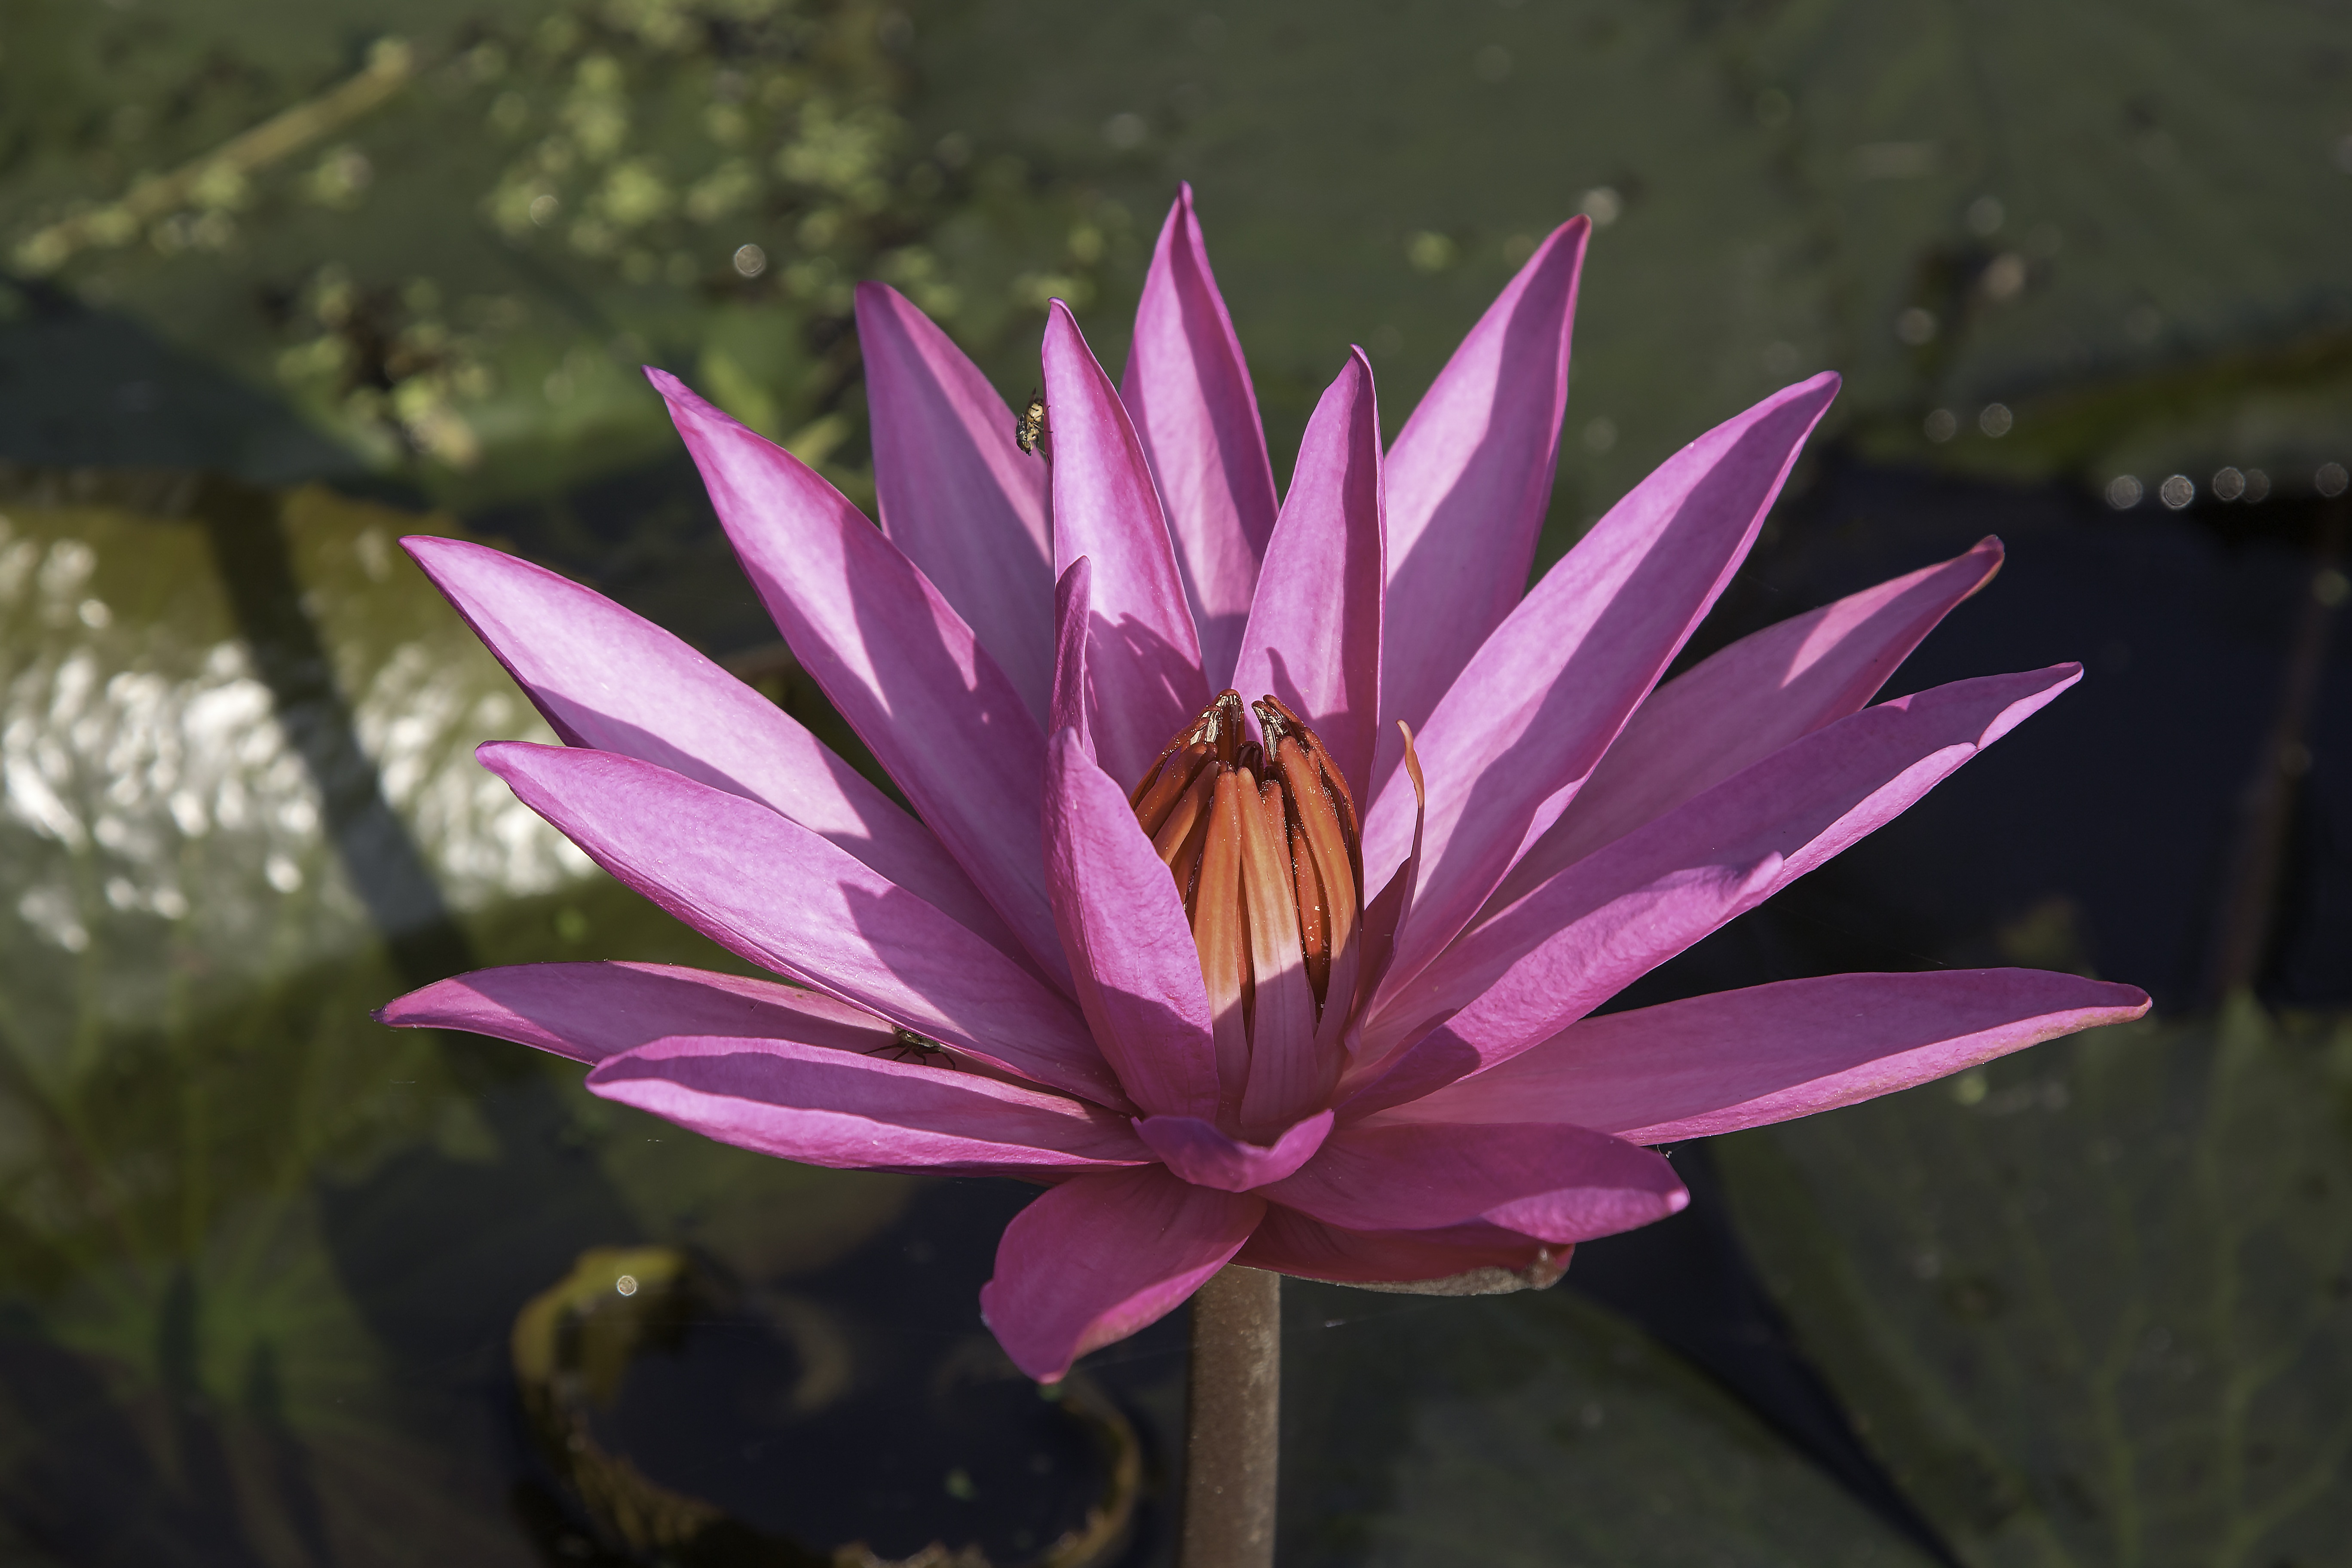
landscape, sea, water, nature, blossom, plant, boat, leaf, flower, petal, summer, pond, spring, green, red, tropical, small, botany, blooming, garden, pink, aquatic plant, flora, season, thailand, wildflower, close up, lotus, beauty, beautiful, macro photography, flowering plant, land plant